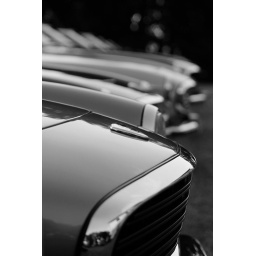
10656 - Volvo P1800 in black and white